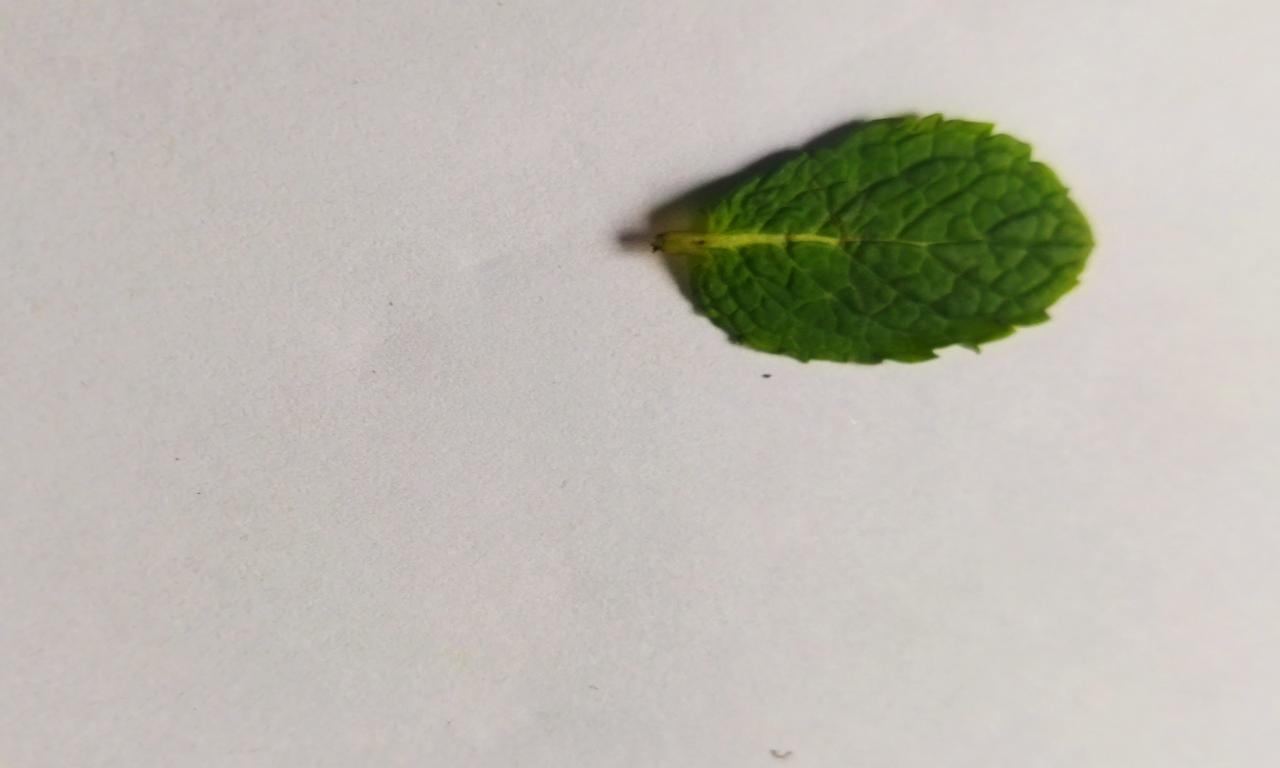
Label: Fresh